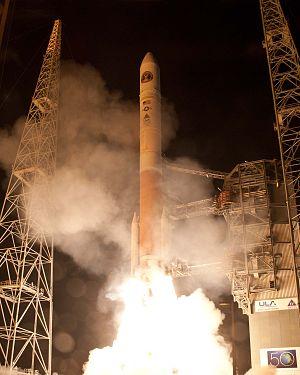
Wideband Global SATCOM ou WGS est un système de télécommunications militaire américain à haut débit reposant sur une constellation de satellites de télécommunications placés en orbite géostationnaire dont le déploiement est en cours en 2012. Il est développé par le département de la Défense des États-Unis avec une participation de l'Australie. Les utilisateurs sont les armées américaine, australienne, canadienne, danoise, néerlandaise, néo-zélandaise et luxembourgeoise. Il doit dans un premier temps compléter les systèmes de télécommunications DSCS et Global Broadcast Service avant de les remplacer. La capacité de chaque satellite WGS est 10 fois supérieure à celle de l'ensemble des satellites DSCS III.